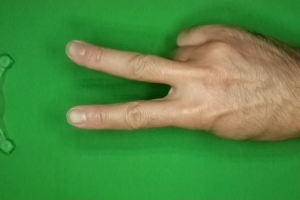
Label: scissors